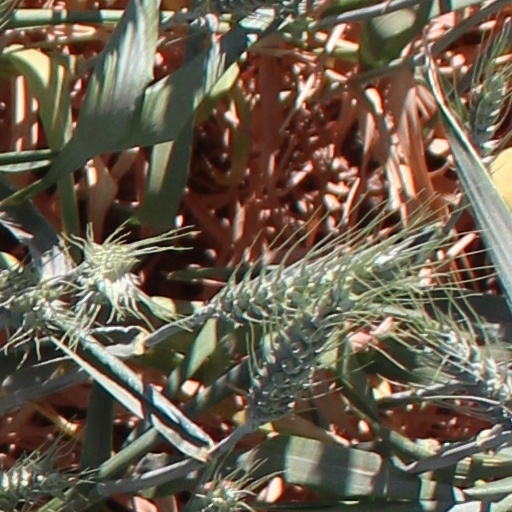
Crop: wheat